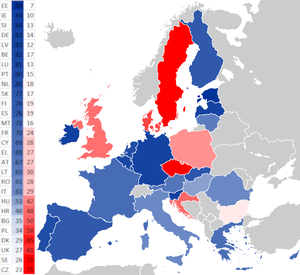
Eurozonen / Udbredelse / Officielle medlemslande
Opbakning til euroen i alle EU lande 2018. Rød viser lande, hvor befolkningen overvejende har en negativ indstilling til euroen, mens blå er en overvejende positiv indstilling.
Eurozonen er et fællesnavn for det område som består af de lande som har dannet en møntunion og dermed indført euroen som valuta. Den Europæiske Centralbank er ansvarlig for pengepolitikken indenfor euroområdet.